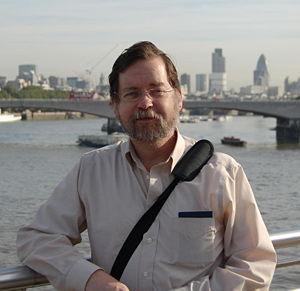
PZ Myers. Photo prise à Londres.
Paul Zachary « PZ » Myers, né le 9 mars 1957 à Kent dans l'État de Washington, est un professeur américain de biologie à l'université du Minnesota à Morris et l'auteur du blog scientifique Pharyngula. Il est actuellement professeur associé de biologie à l'UMM. Il travaille sur les poissons zèbres dans le domaine de la génétique évolutive du développement, et cultive un certain intérêt pour les céphalopodes. Il est un critique virulent contre l'idée d'Intelligent Design et du mouvement créationniste.